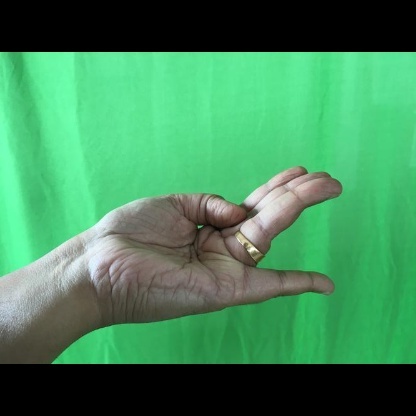
Mudra: Chaturam